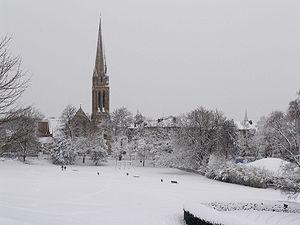
Queen's Park est un espace vert de l'agglomération de Glasgow, ayant une superficie de 60 hectares.